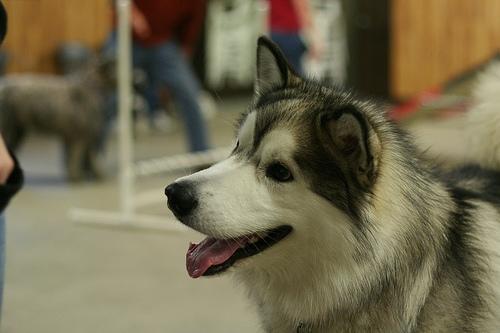
malamute